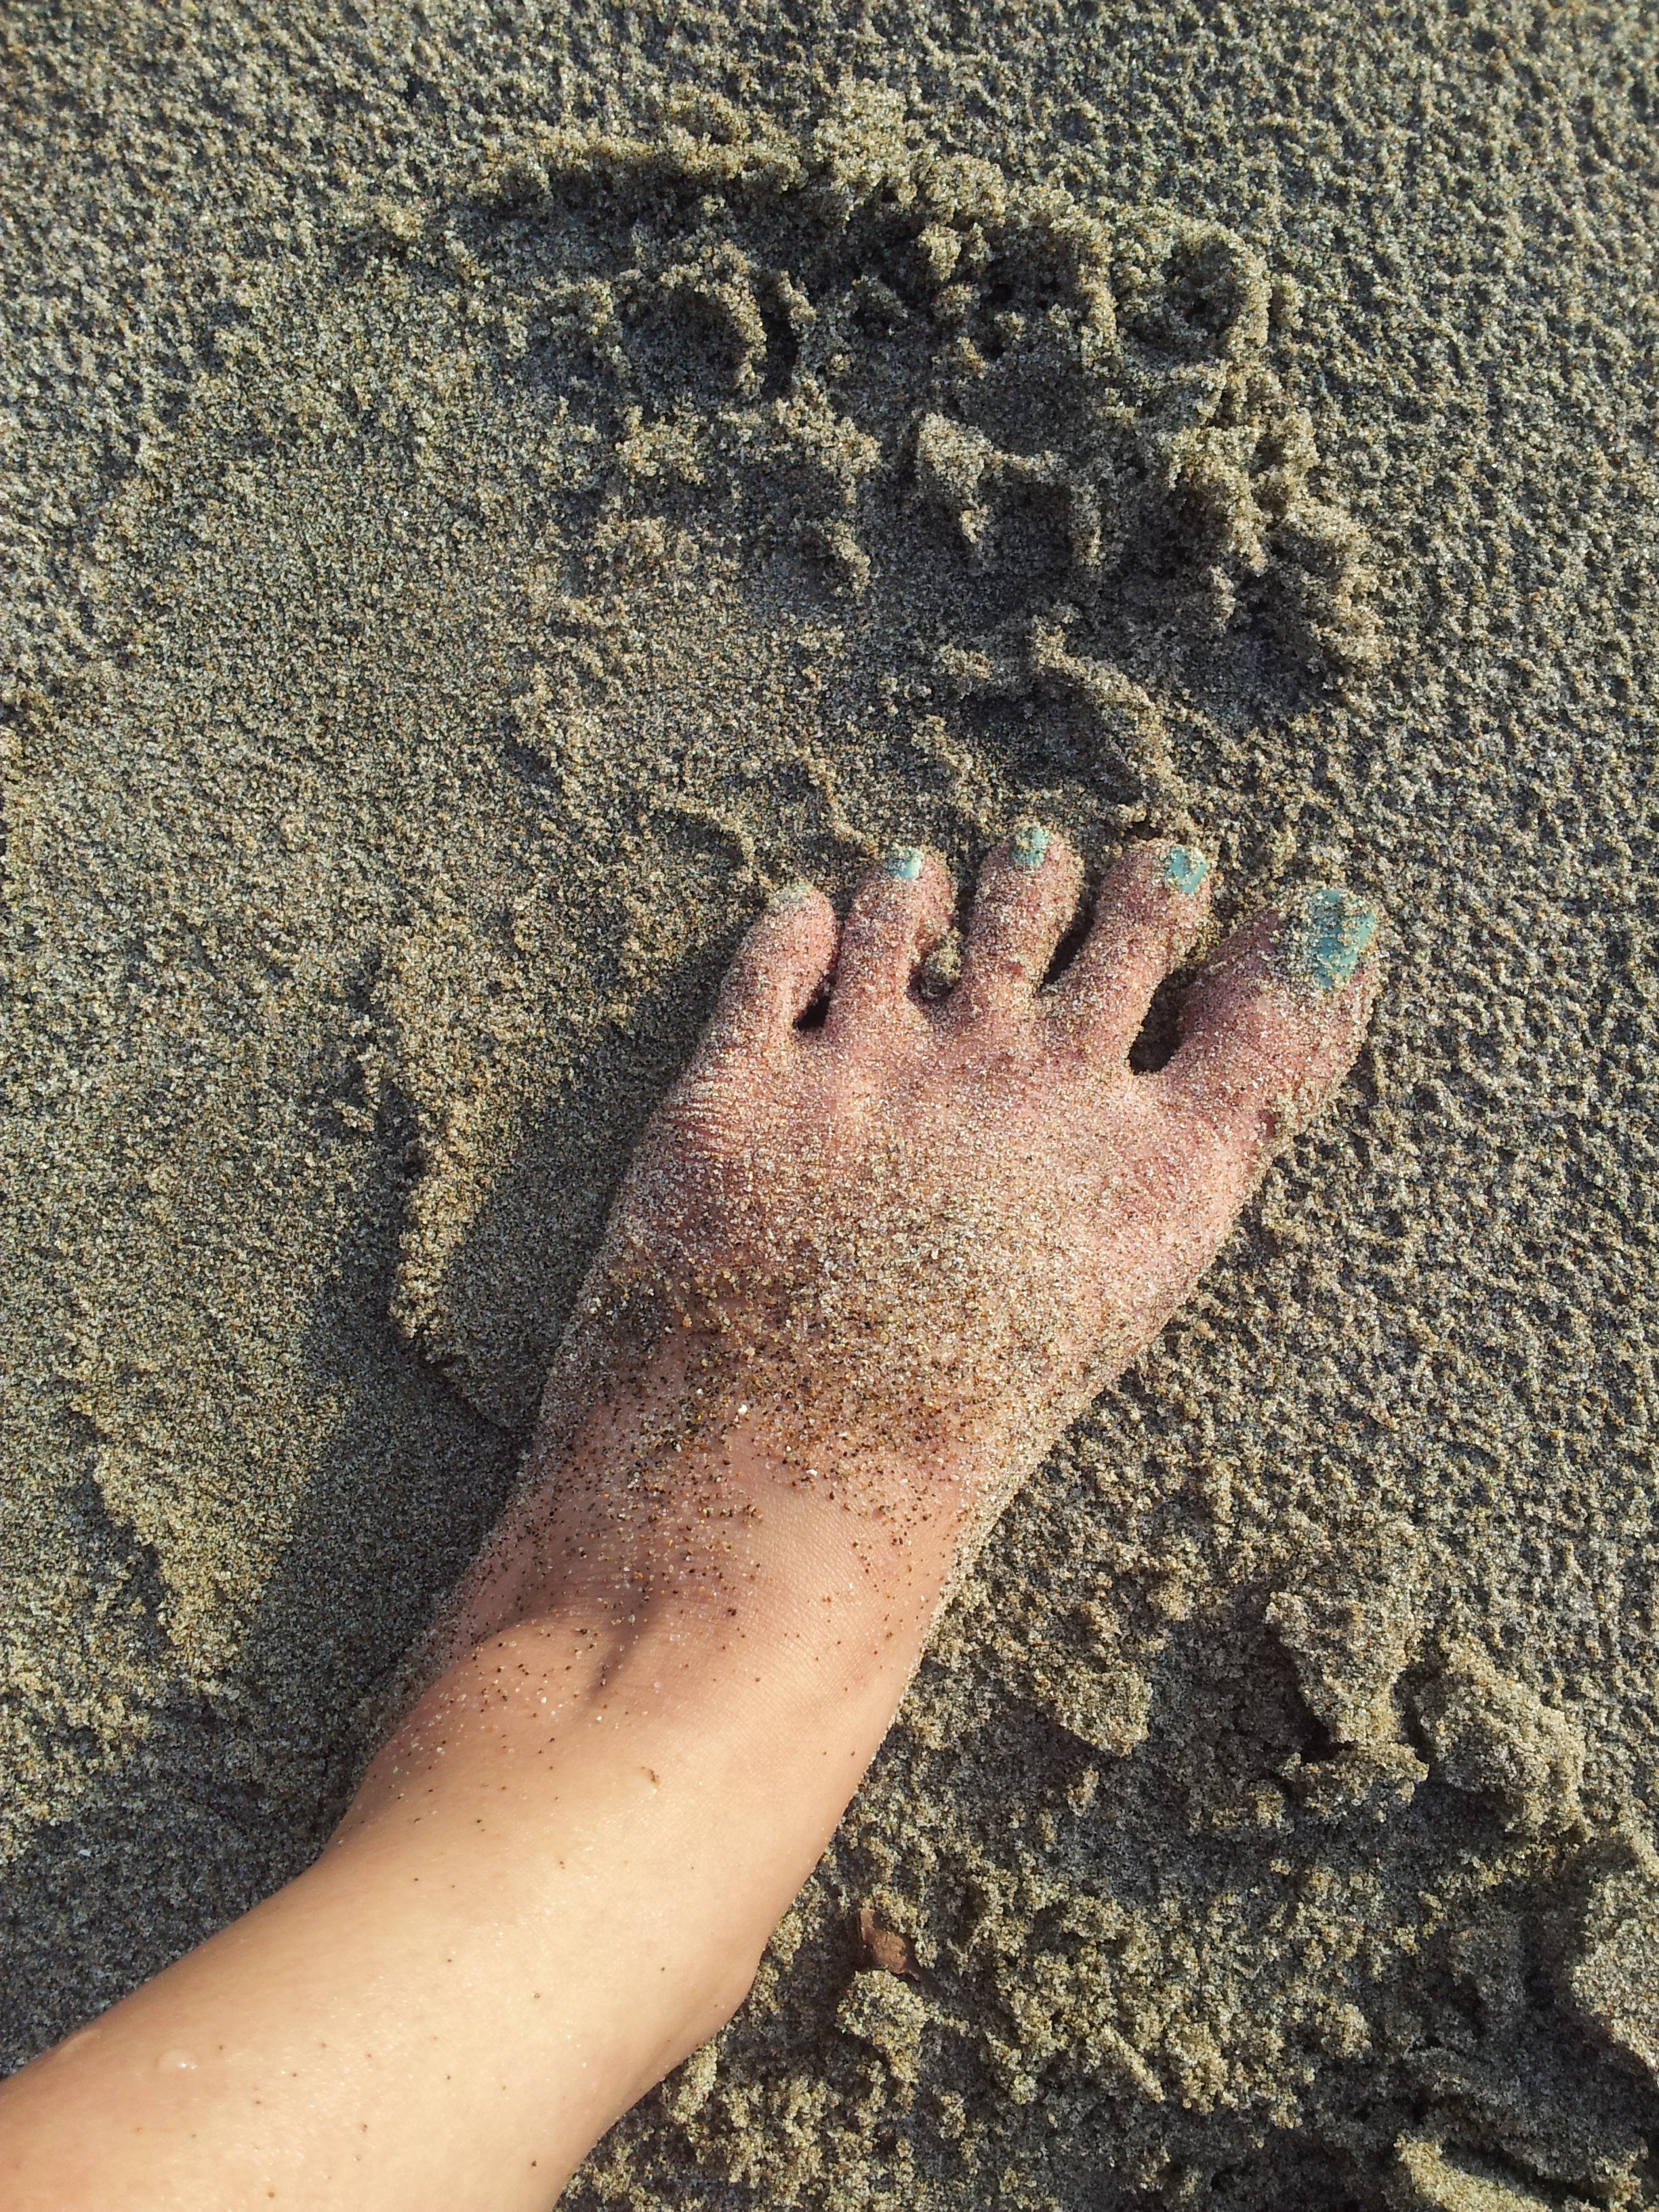
hand, sea, sand, ocean, footprint, leg, foot, soil, human body, barefoot